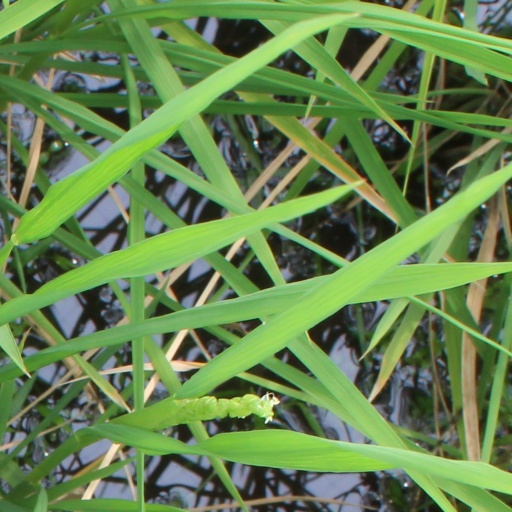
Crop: rice